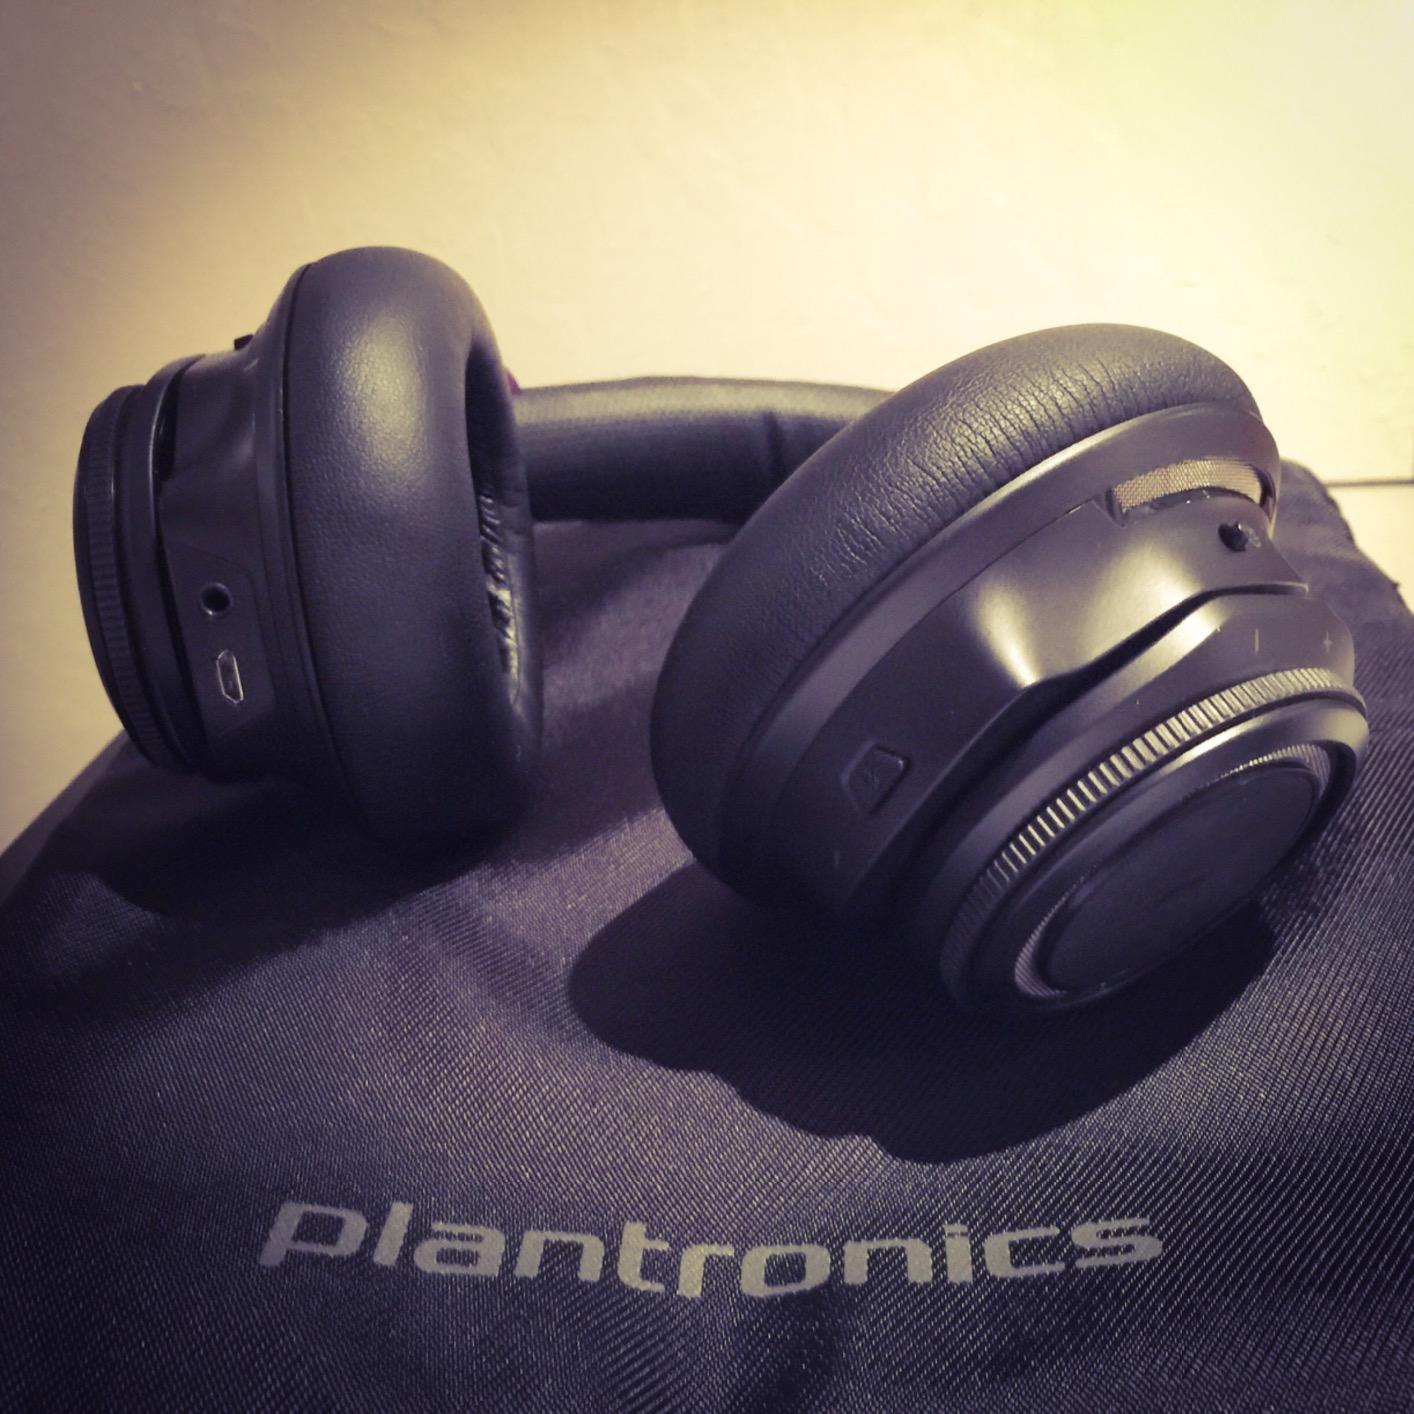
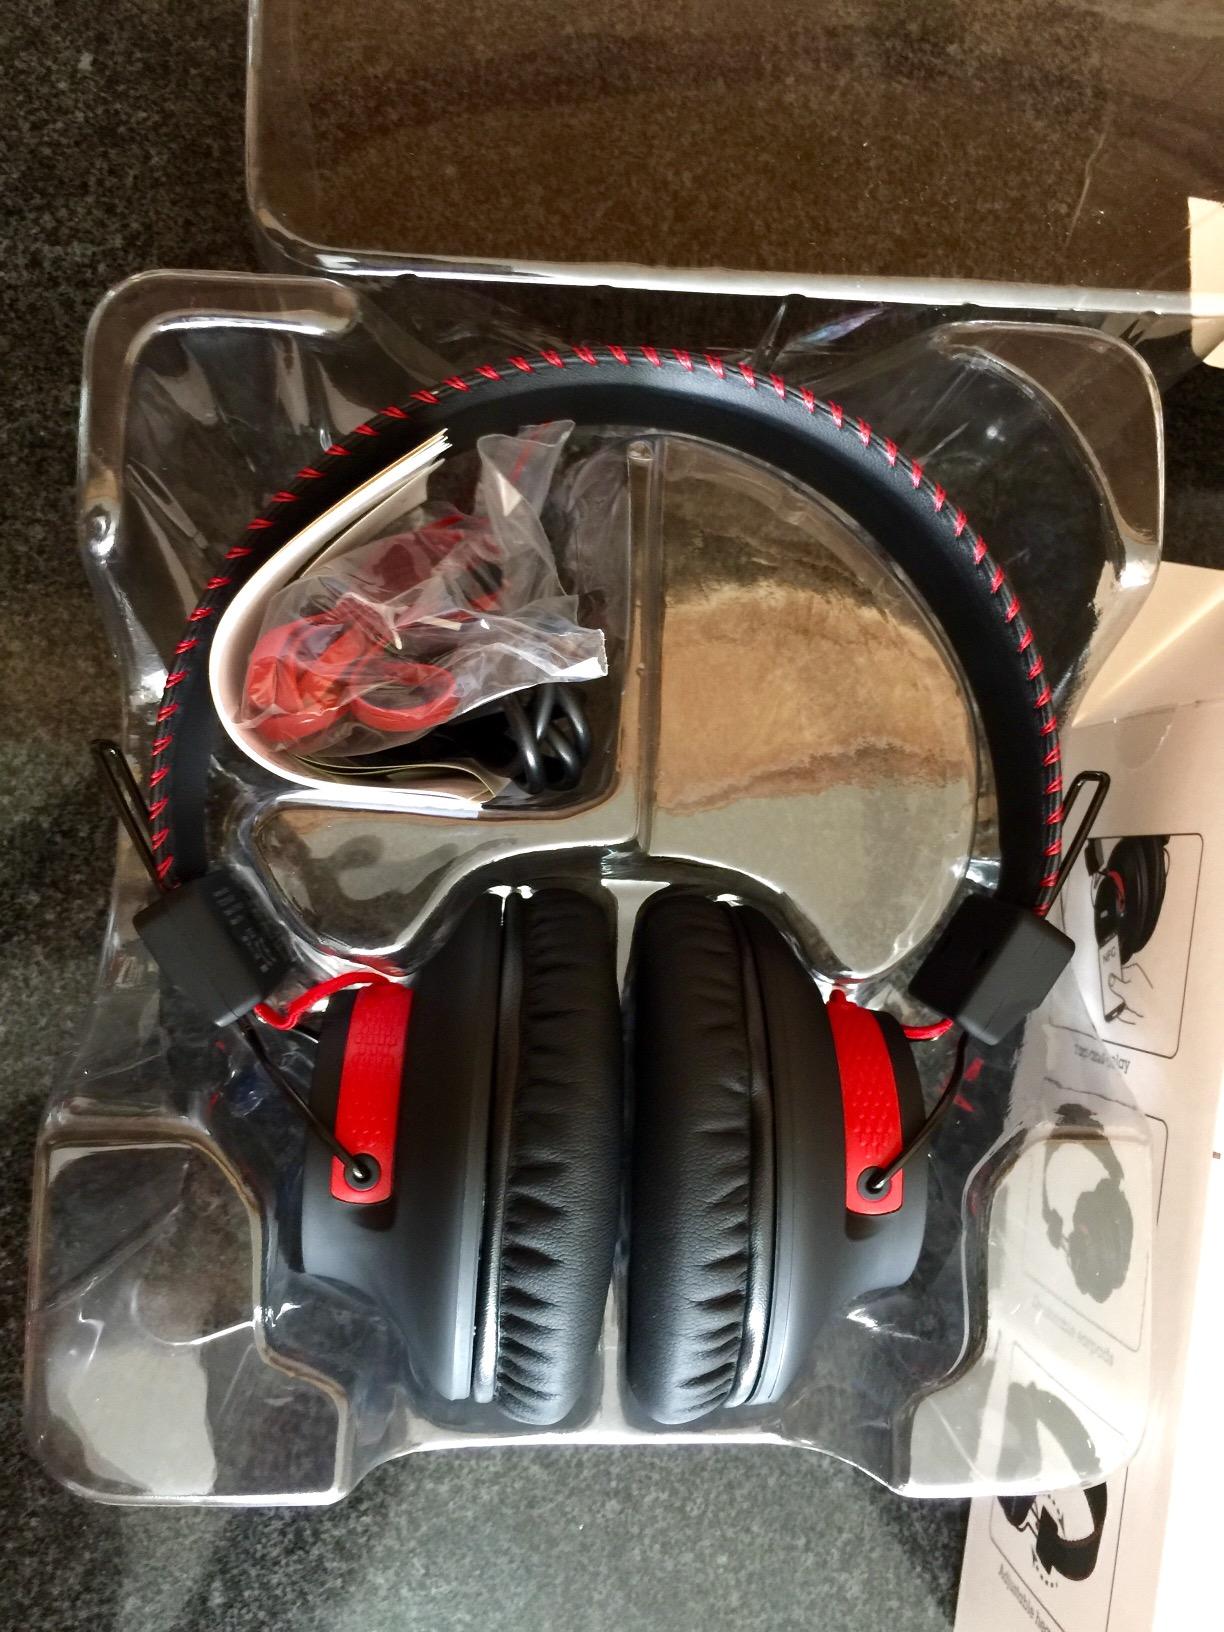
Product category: headphones
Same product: no